Aldabrachelys abrupta

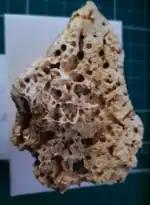
Carapace fragment

It was a large species, roughly 115 cm in length. It was originally one of the seven endemic tortoise species of Madagascar (two large "Aldabrachelys"; three medium "Astrochelys"; two small "Pyxis"). It was sympatric with the other giant tortoise species of Madagascar, Grandidier's giant tortoise ("Aldabrachelys grandidieri" (also extinct)), and both species occupied both the coasts and the cooler highlands of Madagascar, where they fulfilled the role of large grazers. "A. abrupta" was a browser of bushes and low-hanging branches; "A. grandidieri" was a grazer of grassy meadows and wetlands.